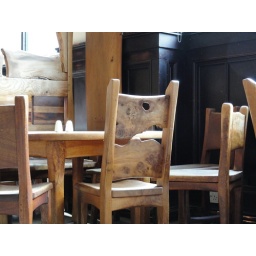
Cafe Gandolfi`s wooden tables and chairs crafted by Scottish artist Tim Stead